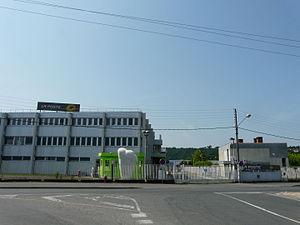
Les bâtiments de Phil@poste Boulazac, Dordogne, France.
Phil@Poste est une direction opérationnelle à compétence nationale, rattachée à l’une des 5 branches du groupe La Poste, la branche services-courrier-colis. Phil@poste est chargée d’exécuter le programme philatélique officiel français, fixé par un arrêté ministériel, publié au Journal Officiel. Elle imprime les timbres sur son site de Boulazac en Dordogne.